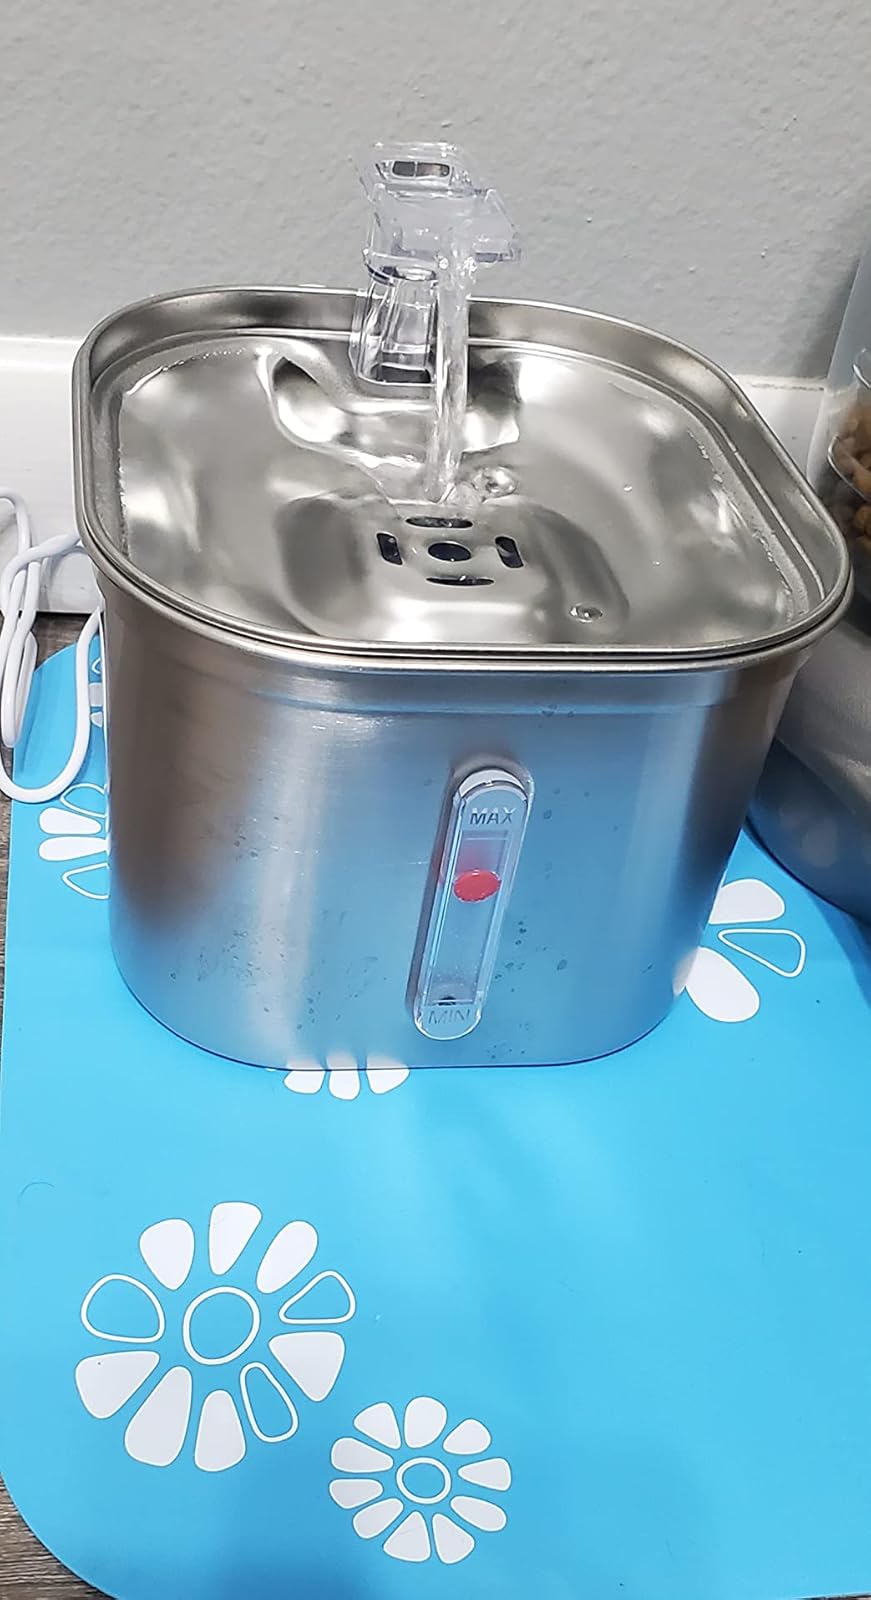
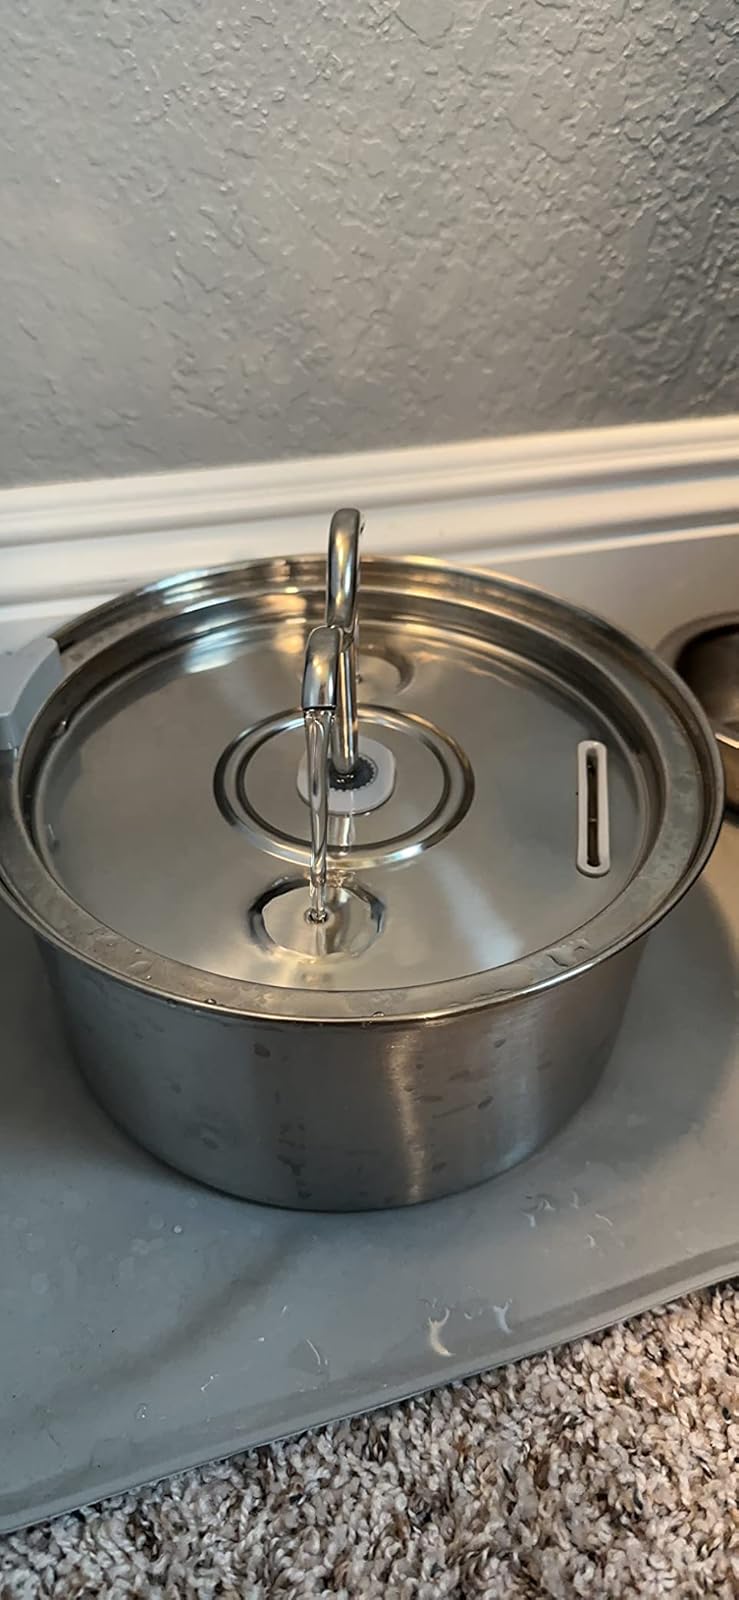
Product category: items_bowl
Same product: no